Vanitas (Champaigne)

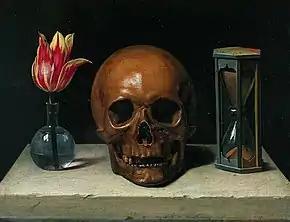
"Vanitas" (1646) by Philippe de Champaigne

Vanitas, also known as "Allegory of Human Life" or "Still Life with a Skull", is an oil on panel painting attributed to Philippe de Champaigne, from 1646. It is held in the , in Le Mans, which bought it at a public auction in 1884.